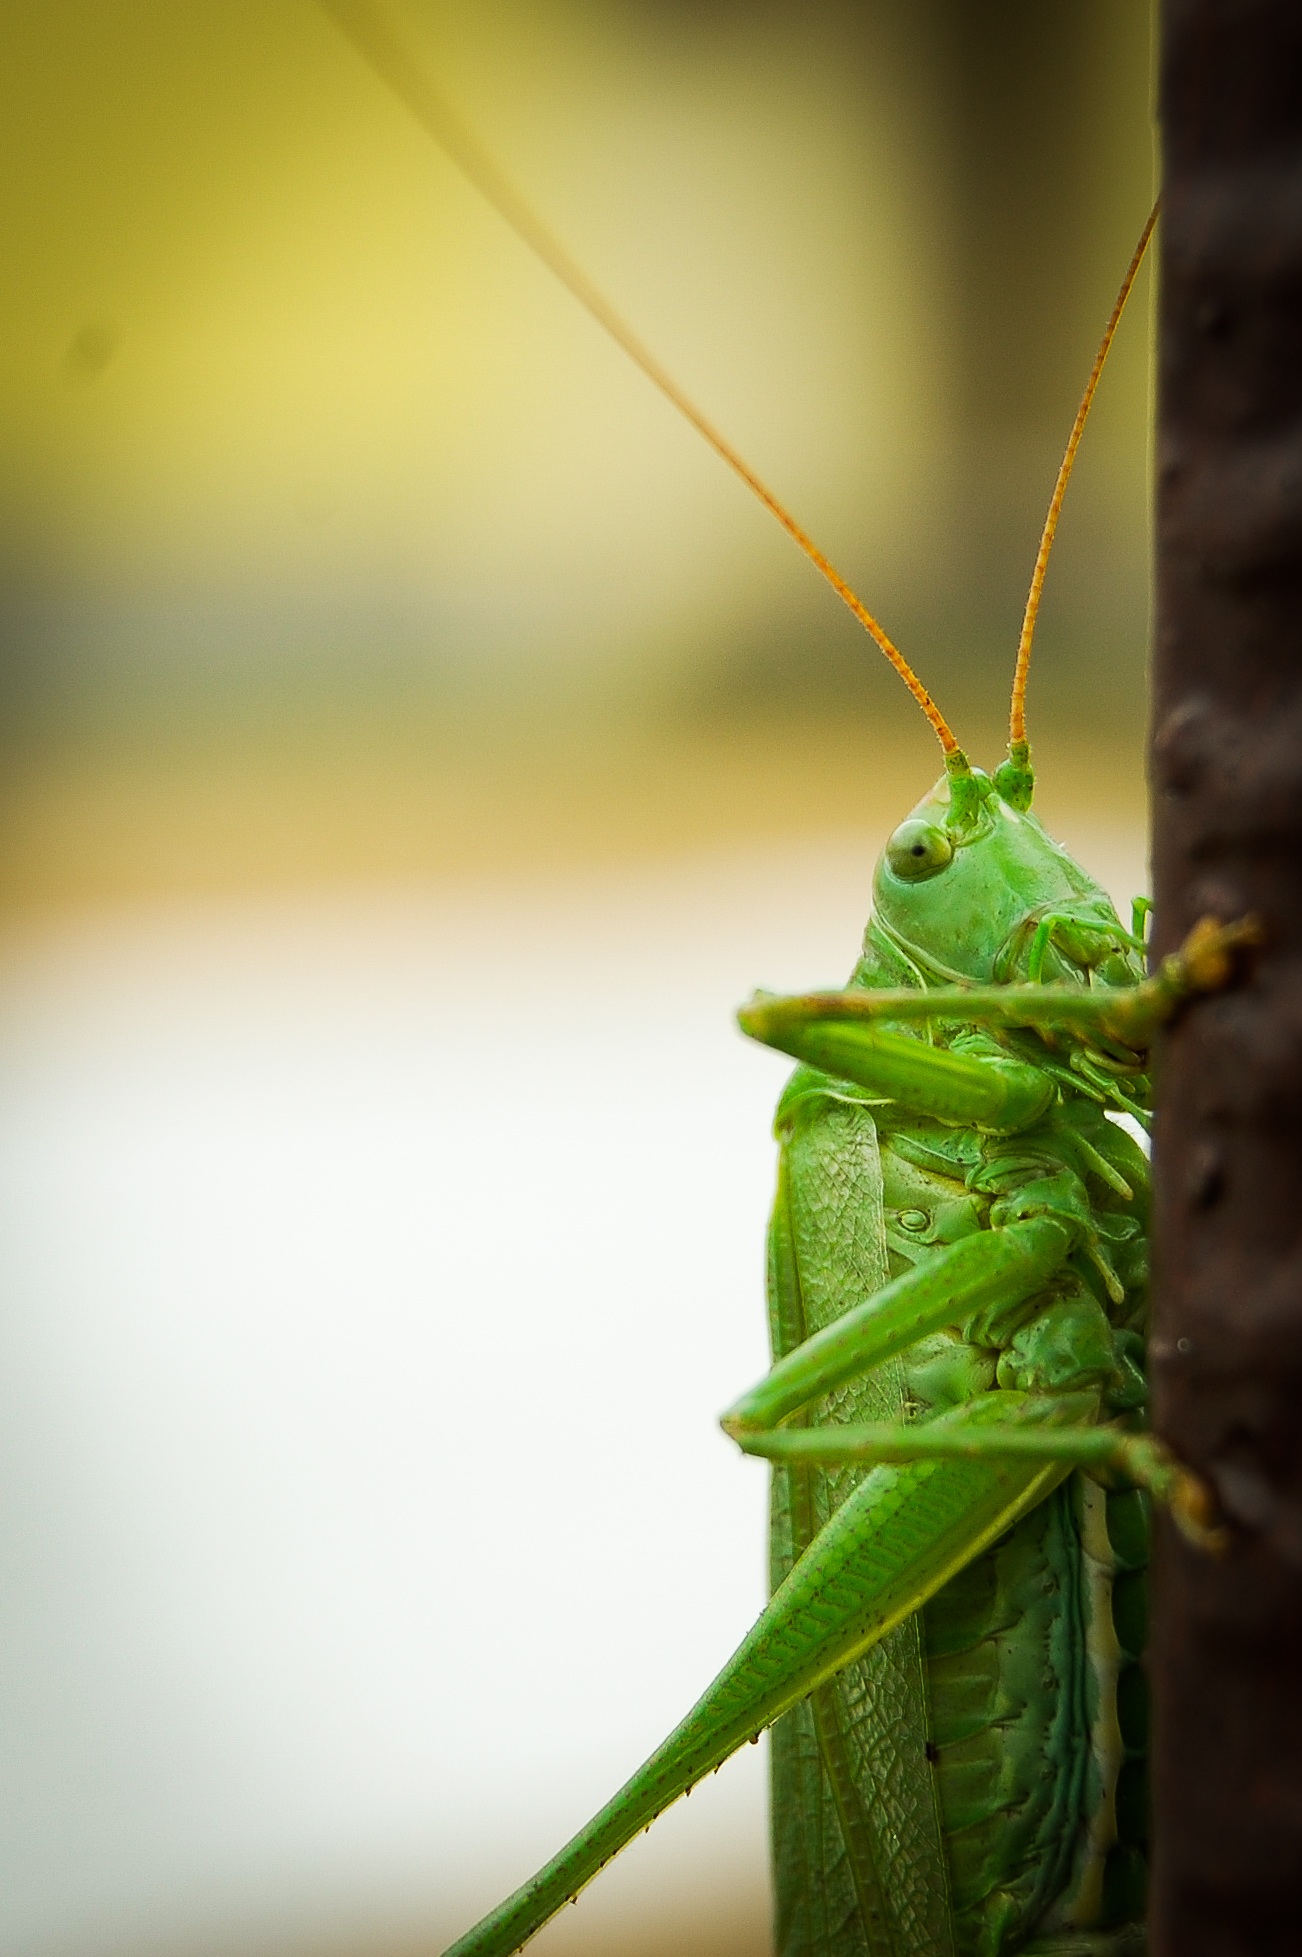
photography, leaf, green, insect, fauna, invertebrate, cricket, close up, mantis, grasshopper, locust, macro photography, arthropod, konik, plant stem, cricket like insect